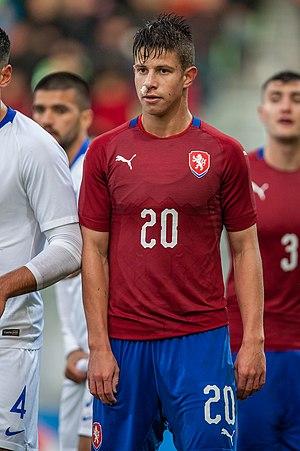
Adam Hlozek, né le 25 juillet 2002 à Ivančice est un joueur de football international tchèque espoir évoluant au sein de l'AC Sparta Prague, au poste d'ailier gauche.